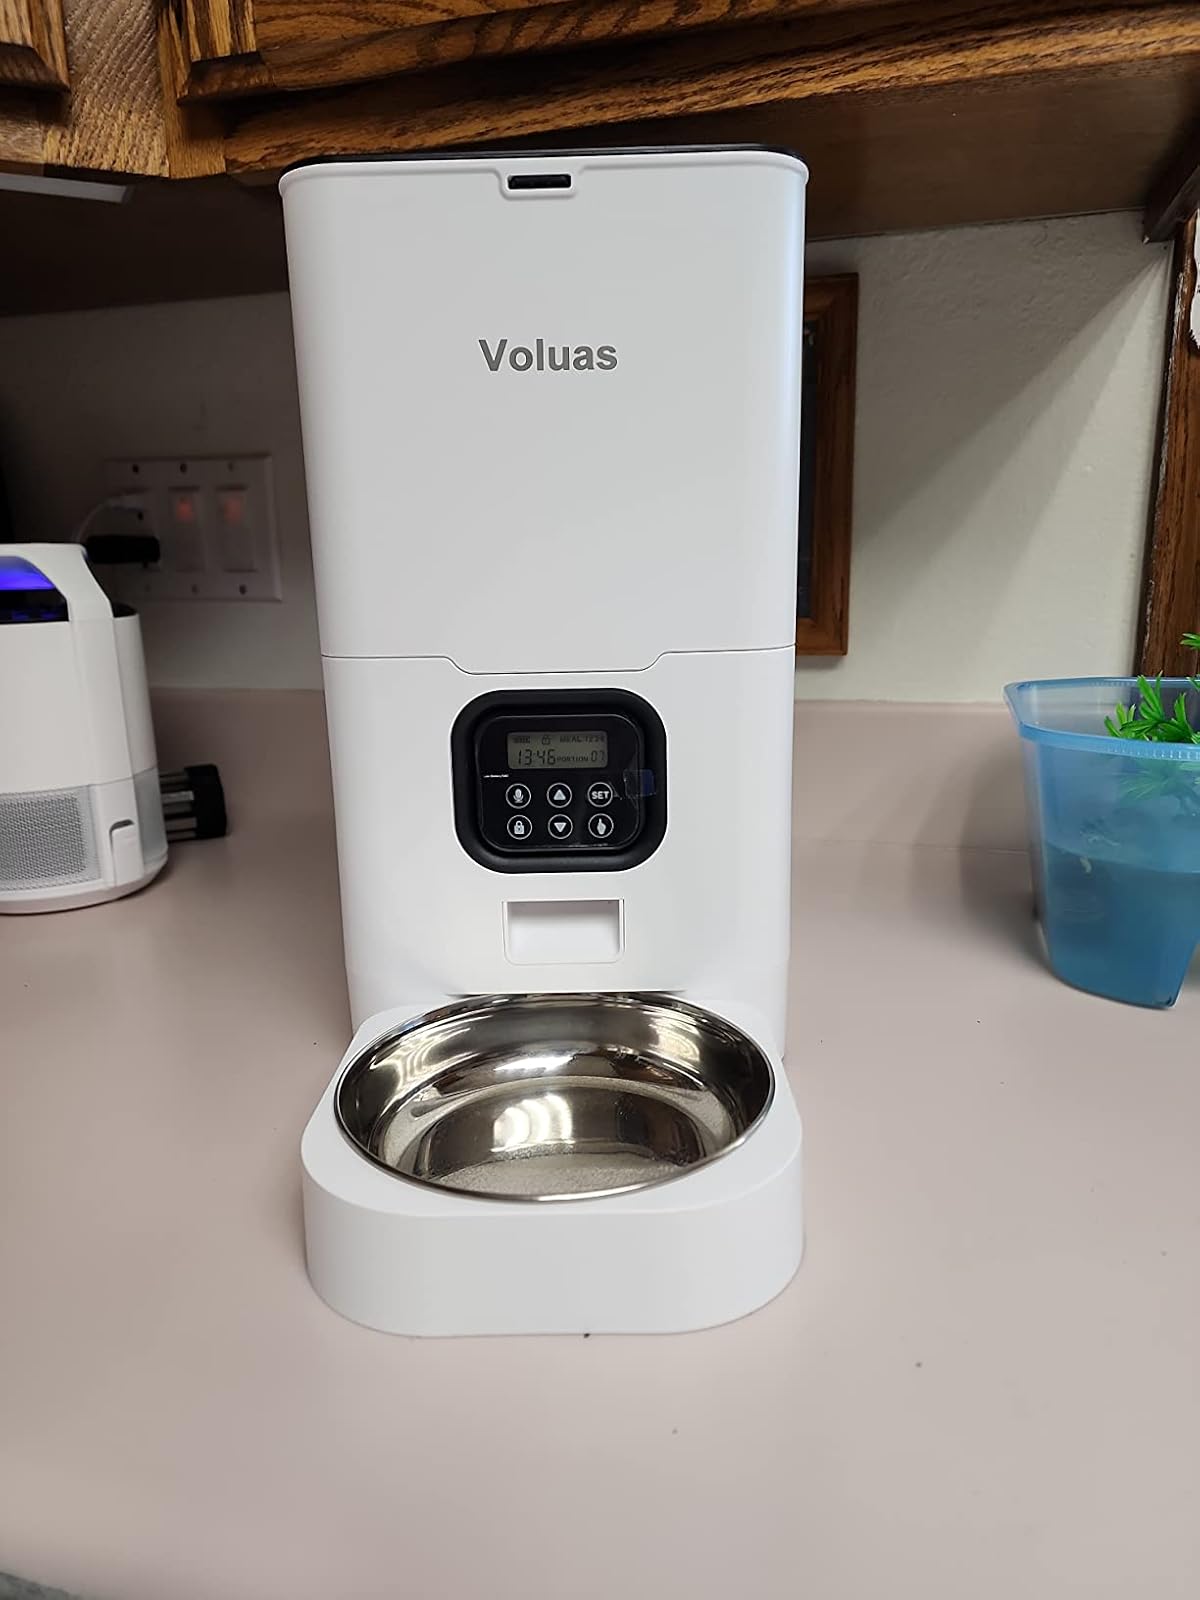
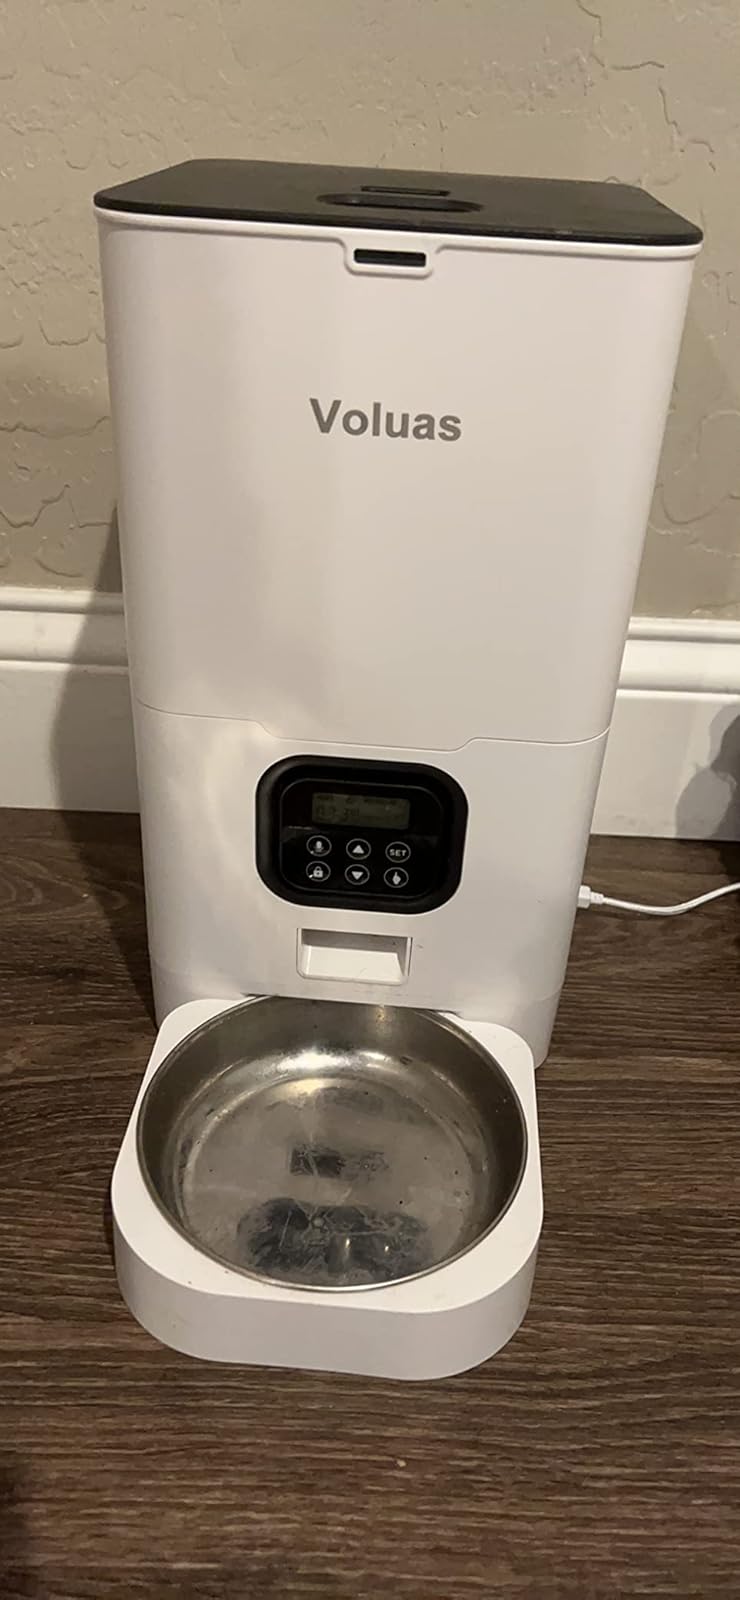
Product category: items_feeder
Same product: yes